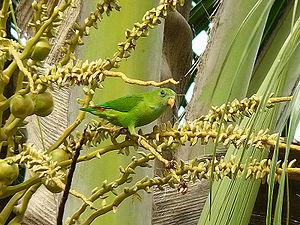
Le Coryllis vernal, aussi dit Loricule des Indes ou Loricule vernal, est une espèce d'oiseaux de la famille des Psittacidae endémique du sud de l'Asie.